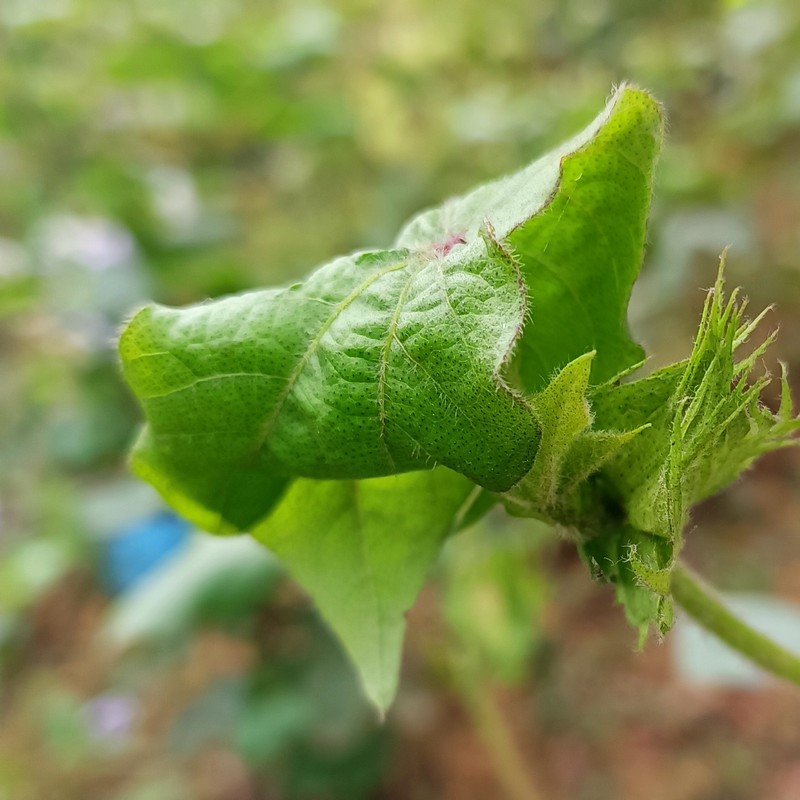
Label: Curl Virus